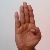
The image shows a hand gesture representing the letter 'B' in Indian Sign Language.